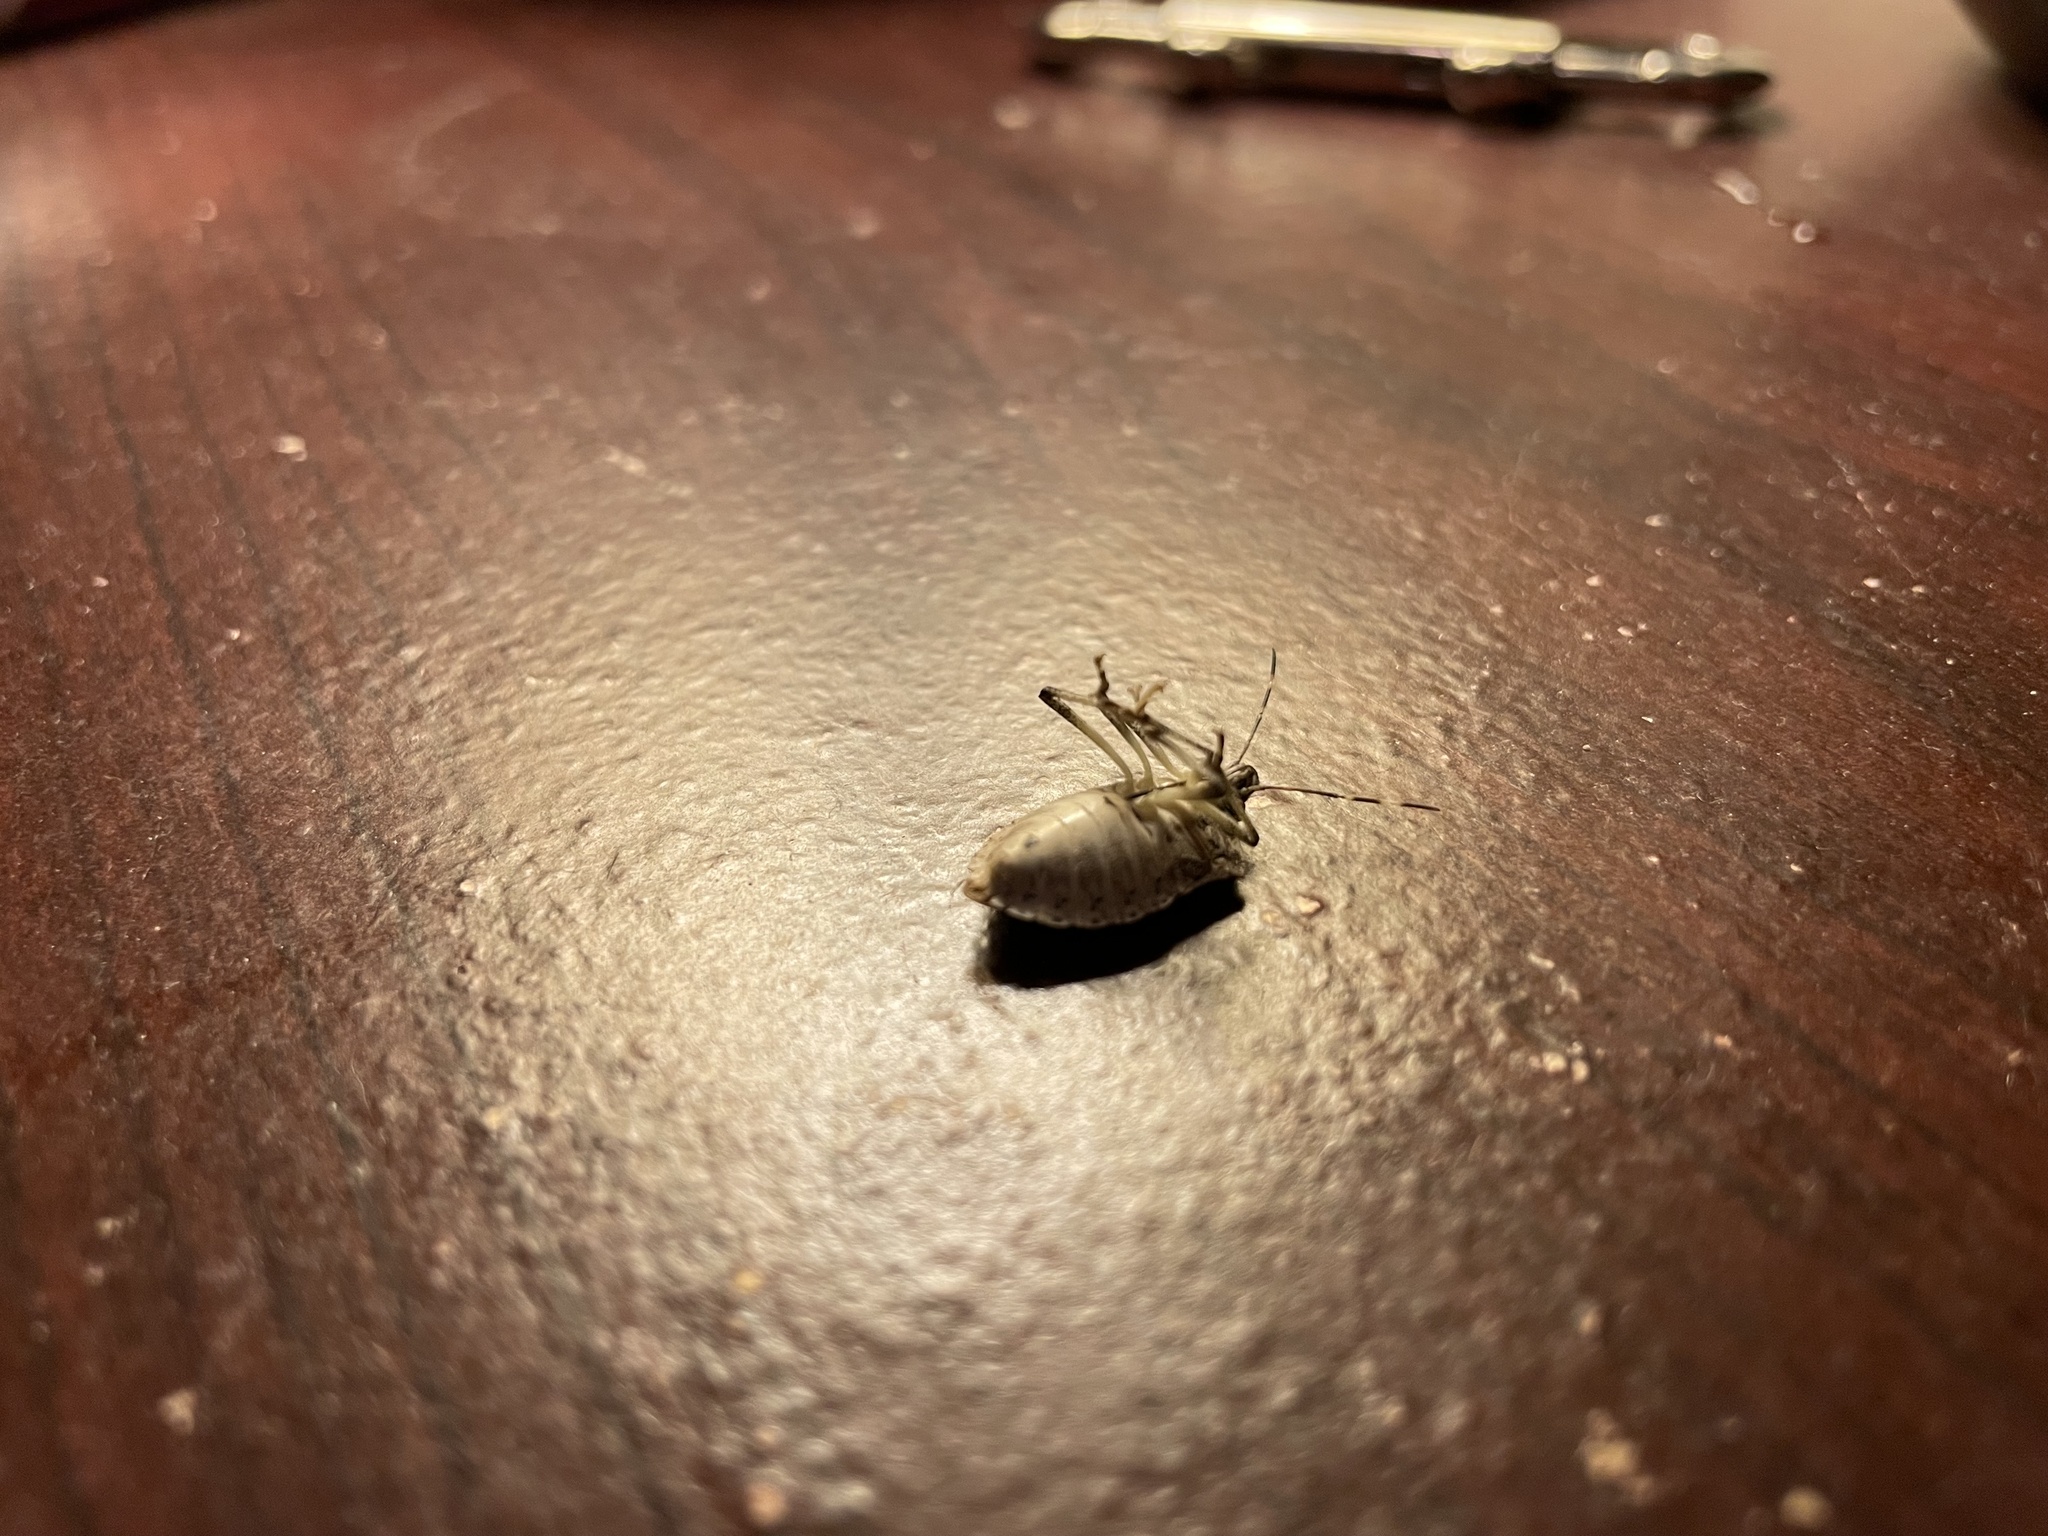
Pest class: stink_bug